James Condon

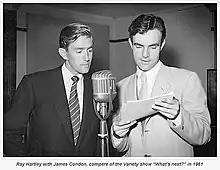
Ray Hartley and James Condon, 1961

He made many other appearances on television, including "Homicide", "Matlock Police", "Number 96" (both the TV serial and the 1974 feature film spin-off, playing different characters), "Bellamy", "The Young Doctors", "Carson's Law", "Sons and Daughters", "Prisoner", "The Flying Doctors", "Blue Heelers" and "Something in the Air".